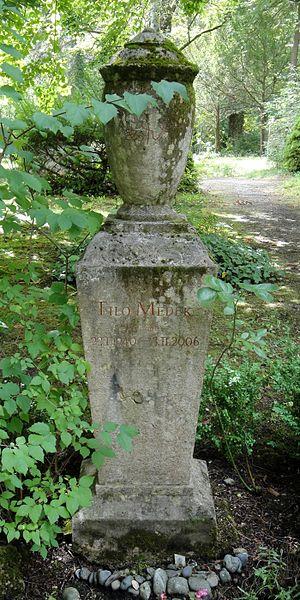
Tilo Medek est un compositeur, musicologue et éditeur de musique allemand. Il grandit en Allemagne de l'Est, mais il est inspiré par l'école de Darmstadt. Il compose des pièces radiophoniques et de la musique de scène. Sa mise en musique du Décret sur la paix de Lénine, conduit à des restrictions et après, il montre sa solidarité avec l'expatrié Wolf Biermann. Il se déplace également à l'Ouest, où il compose un opéra, Katharina Blum basé sur le roman d'Heinrich Böll et travaille dans l'éducation. Il reçoit des prix internationaux dès 1967.